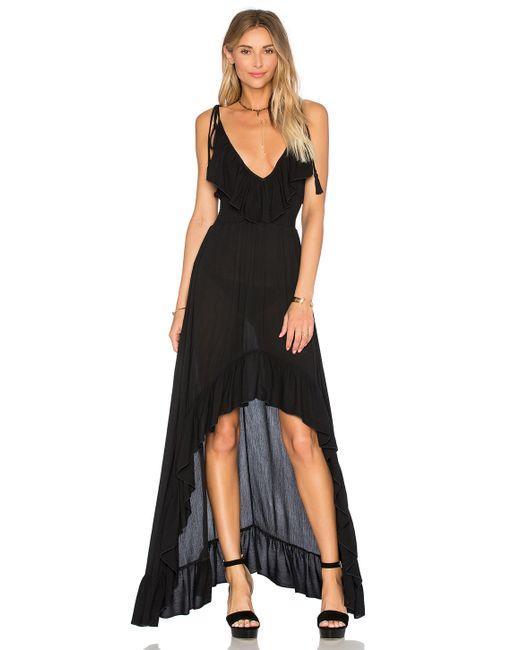
schwarzes Kleid mit Ausschnitt und schwarzen Stöckelschuhen